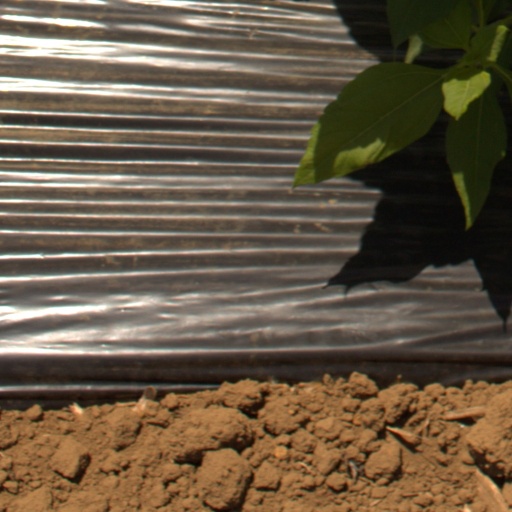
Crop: Jerusalem artichoke